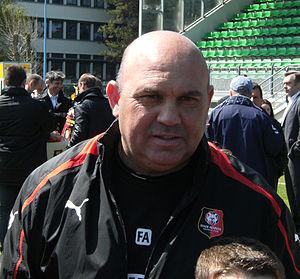
Photo prise lors d'un entraînement du Stade rennais au stade de Marville de Saint-Malo le 3 mai 2013. Frédéric Antonetti pose avec un jeune supporter.
Frédéric Antonetti, né le 19 août 1961 à Venzolasca, est un footballeur français devenu entraîneur. Il est actuellement manager général du FC Metz.
Le Sporting Club Bastiais, couramment abrégé en SCB, est un club de football français situé à Bastia, fondé en 1905 par Hans Ruesch. Deux titres de champion de France de Ligue 2, une Coupe de France, une Coupe Intertoto, un titre de champion de National, un Challenge des champions ainsi qu'une participation en finale de Coupe UEFA composent le palmarès du club le plus titré et le plus populaire du football corse. Le club joue depuis 1932, au stade Armand-Cesari, date à laquelle il est inauguré.
Cette page présente la liste des entraîneurs du club de football français de l'AS Saint-Étienne.
L’encadrement technique du Stade rennais football club regroupe l'ensemble des techniciens chargés d'encadrer et de diriger sportivement l'équipe de football du Stade rennais et ses joueurs. Durant les trente premières années de l'histoire du club, au début du XXᵉ siècle, la présence d'un entraîneur n'est pas régulière. Importée de Grande-Bretagne, cette pratique demeure un luxe pour les clubs français, et le capitaine joue alors un rôle prépondérant par rapport à ses coéquipiers. À l'image de son premier entraîneur, le Gallois Arthur Griffith, qui exerce entre 1907 et 1909, le Stade rennais emploie d'abord des techniciens étrangers, afin que ceux-ci apportent leur expérience à l'effectif rennais. À partir des années 1930, le Stade rennais passant sous statut professionnel, la fonction devient récurrente. Au cours des années, les différents entraîneurs qui se succèdent à la tête du Stade rennais s'entourent d'autres techniciens pour les seconder. Il s'agit d'abord de joueurs de leur effectif, puis de plusieurs adjoints dédiés à partir de la fin des années 1980, parfois spécialisés dans l'entraînement des gardiens de but ou dans la préparation athlétique des joueurs.